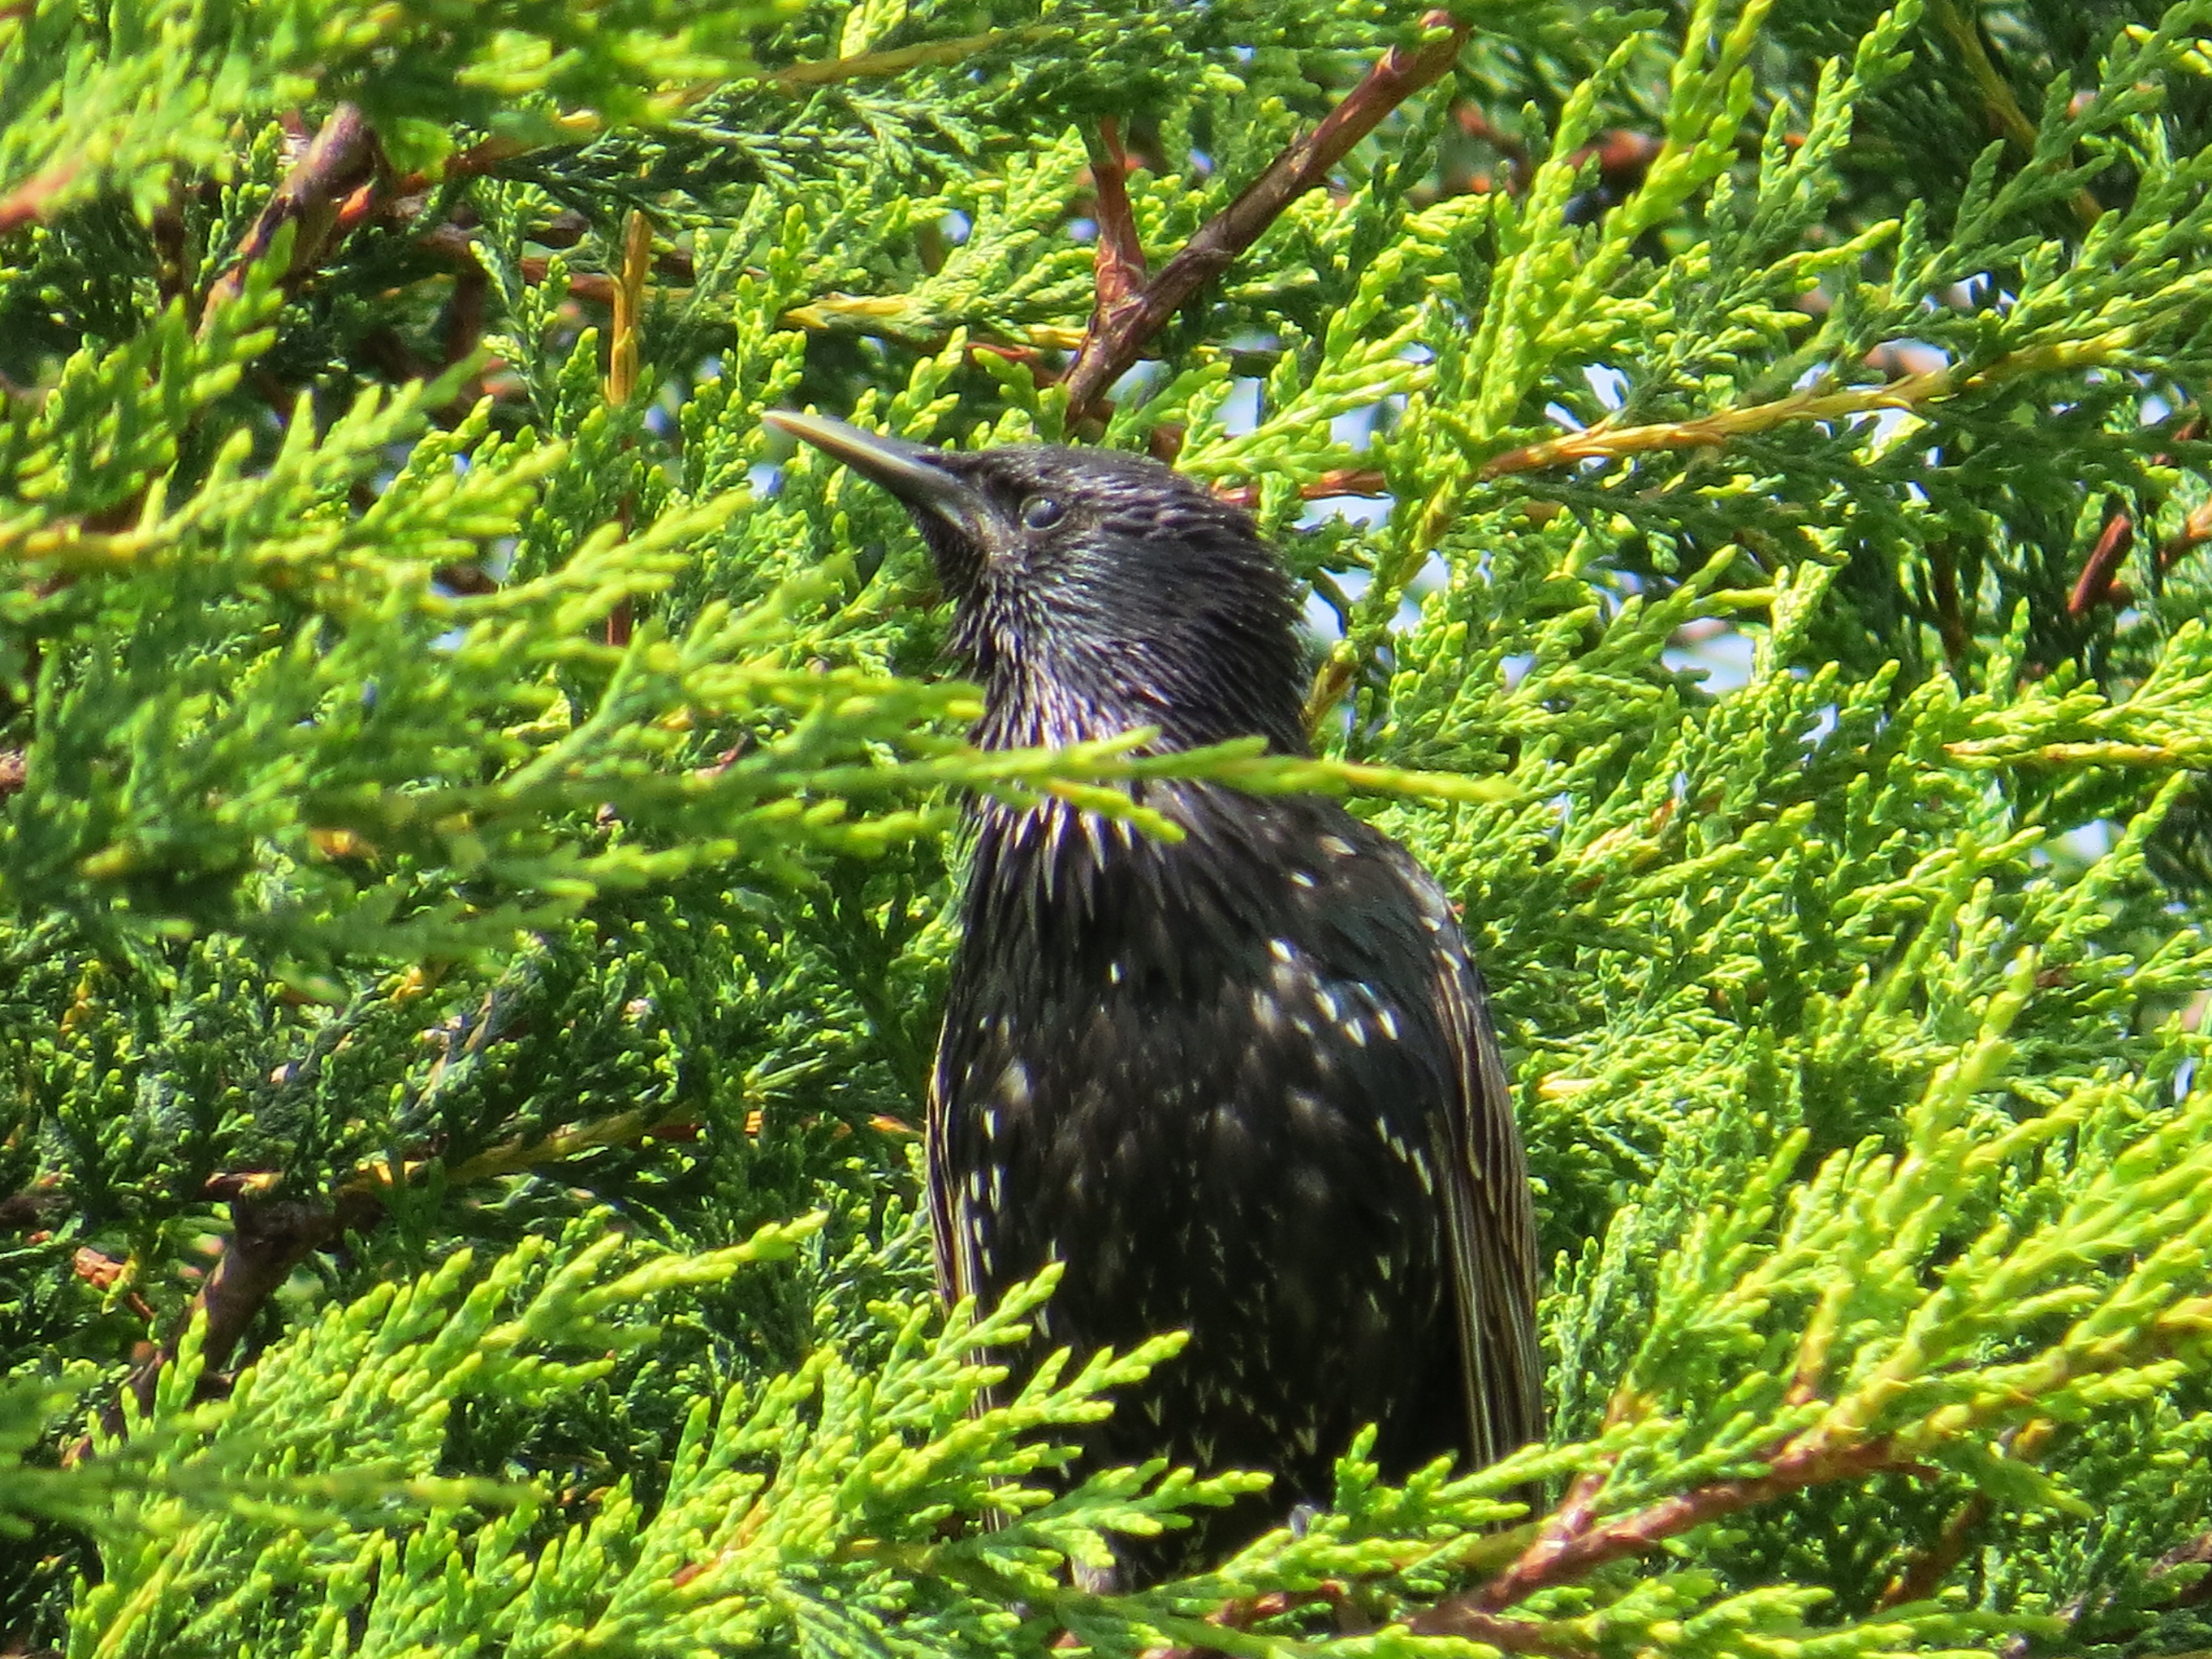
tree, branch, bird, wildlife, beak, fauna, uk, vertebrate, blackbird, peterborough, sxkiteetc, perching bird